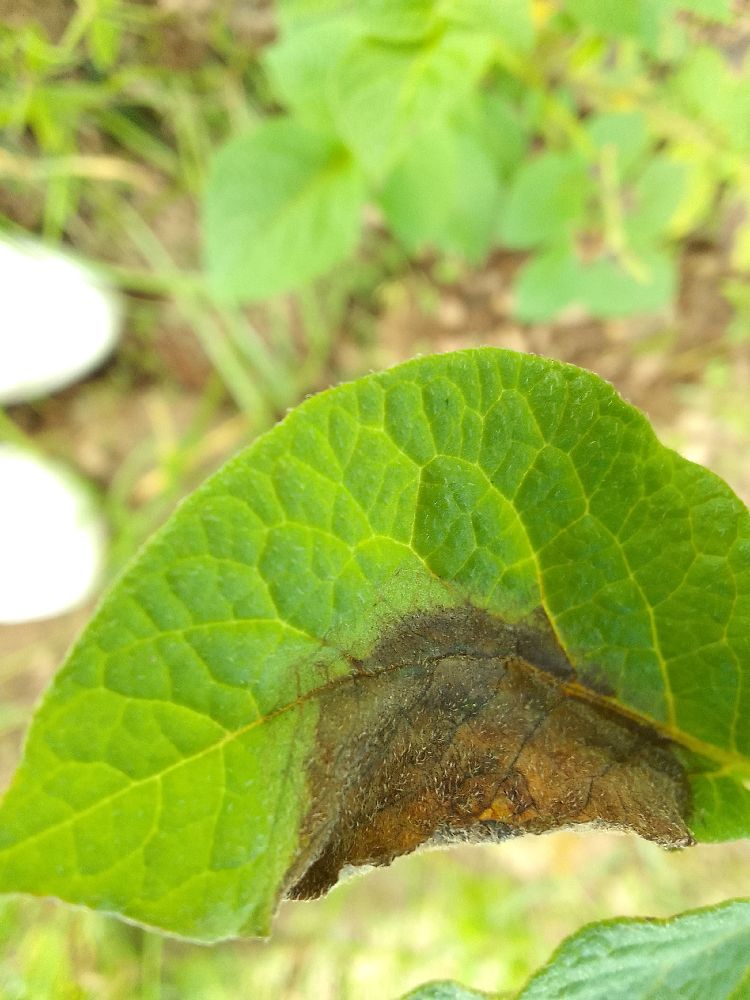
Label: Late blight